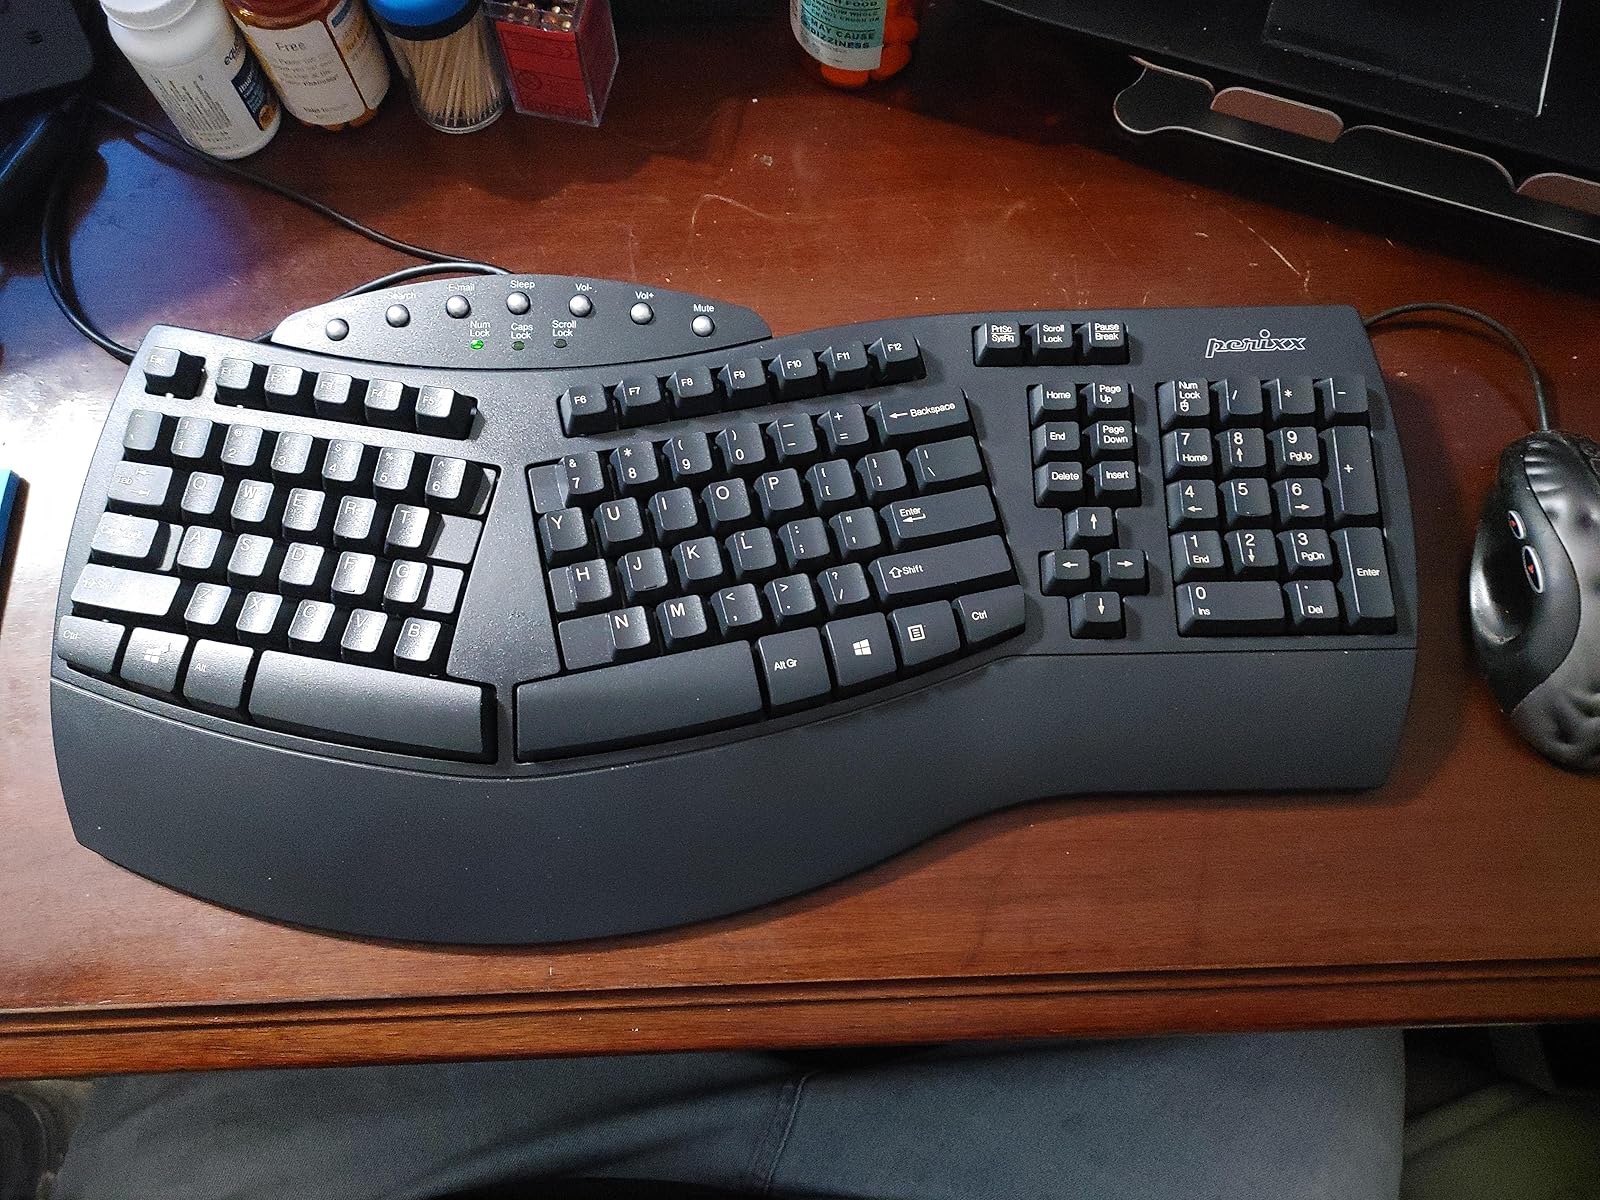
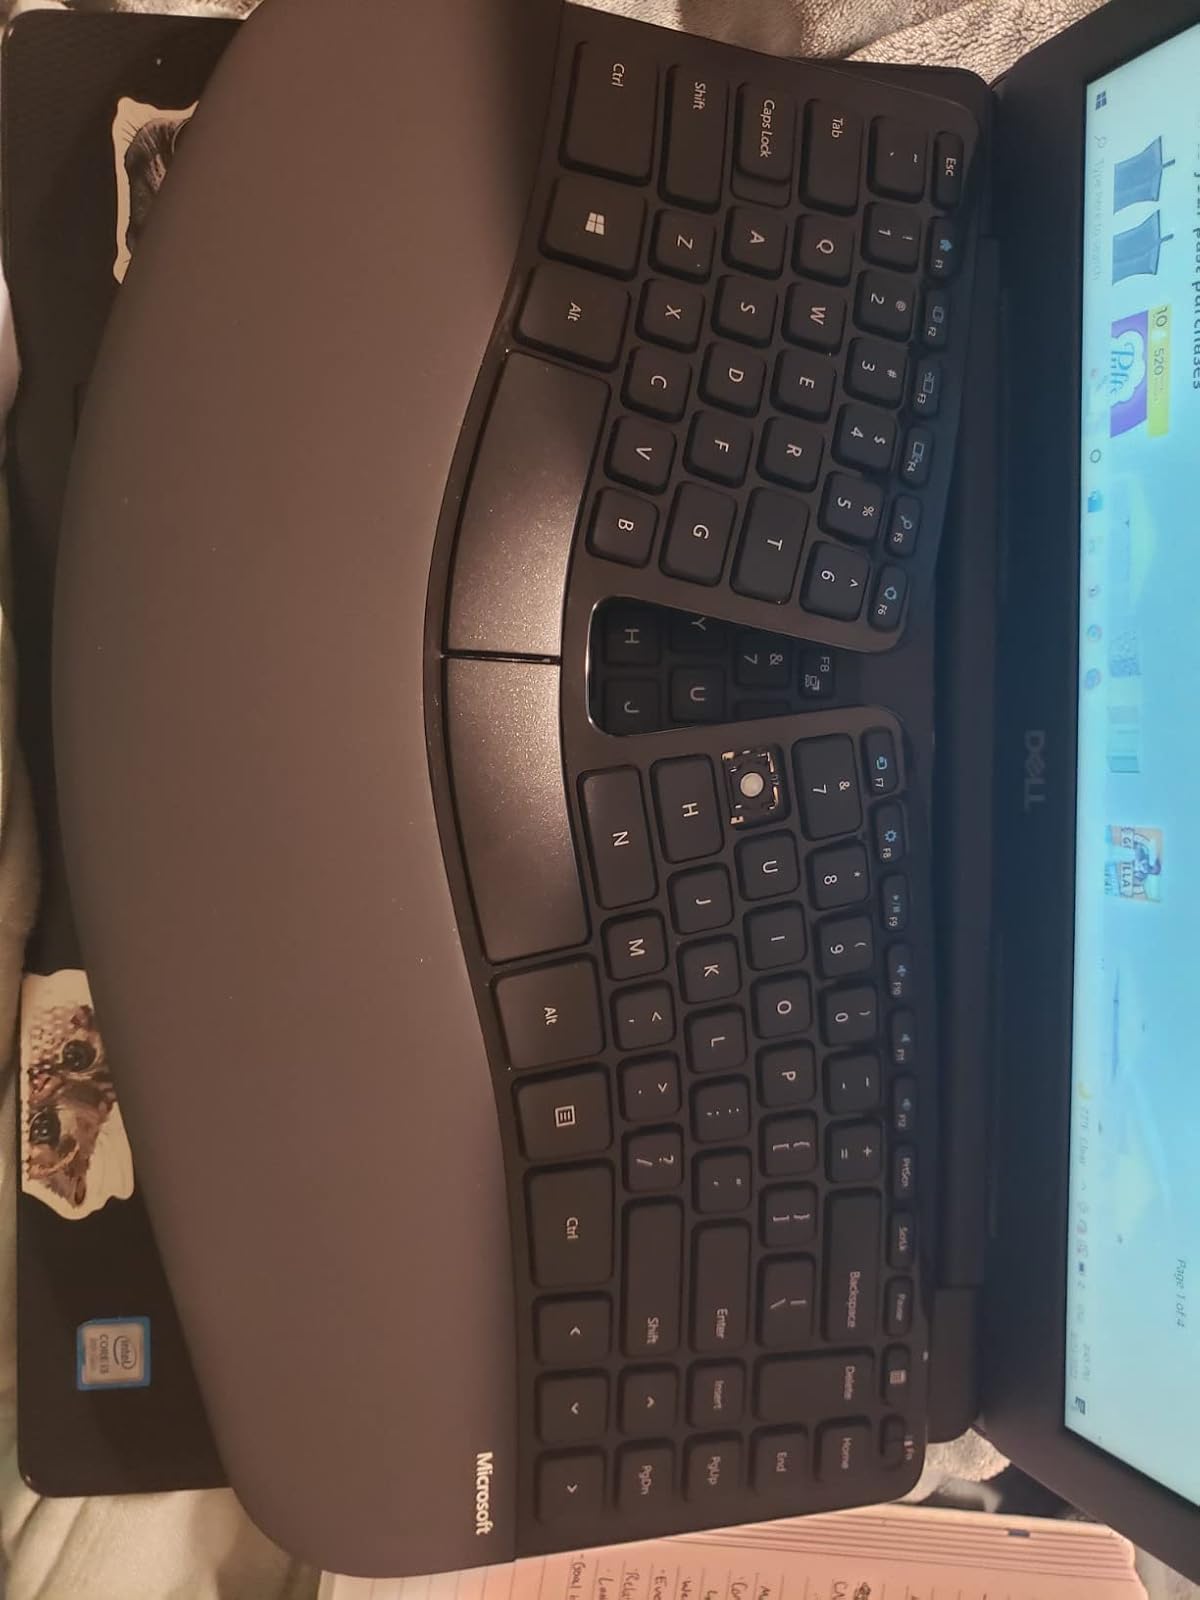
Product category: keyboard
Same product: no